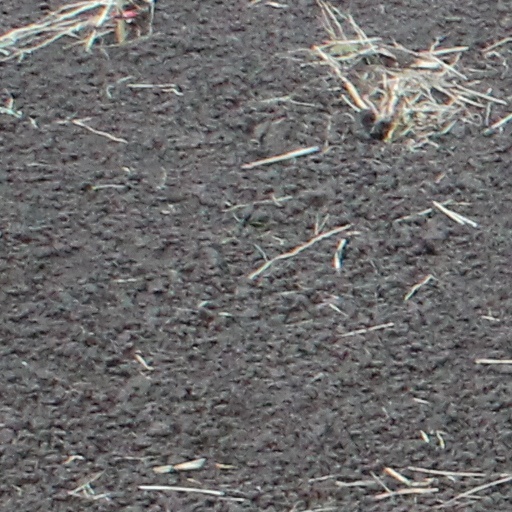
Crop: wheat